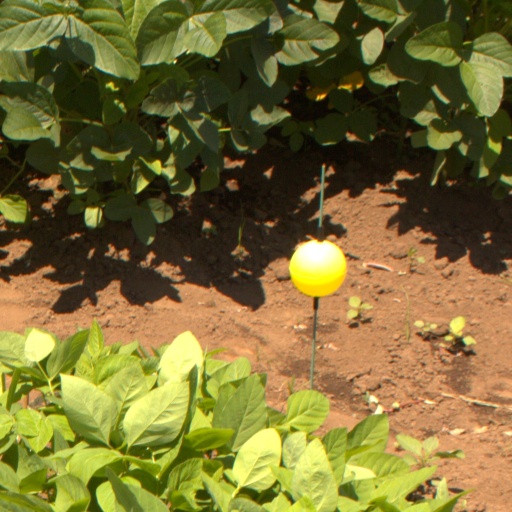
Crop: soybean